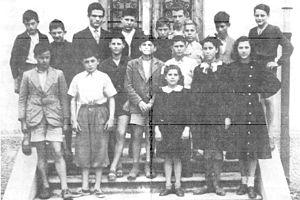
Pier Paolo Pasolini avec des élèves de l'Academiuta di lenga furlana. Italiano: Pier Paolo Pasolini ritratto assieme ad alcuni studenti della Academiuta di lenga furlana.
Pier Paolo Pasolini [ˈpjɛr ˈpaːolo pazoˈliːni] est un écrivain, poète, journaliste, scénariste et réalisateur italien, né le 5 mars 1922 à Bologne, et assassiné dans la nuit du 1ᵉʳ au 2 novembre 1975, sur la plage d'Ostie, près de Rome.